Charlie Christian

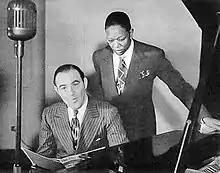
Benny Goodman and Christian in a recording studio, April 1941

In 1939, Christian auditioned for John Hammond, who recommended him to bandleader Benny Goodman, who was only the fourth white bandleader to feature Black musicians in his live band. Goodman had previously heard electric guitarists Leonard Ware and Floyd Smith, among others, and he unsuccessfully tried to buy Smith's contract from bandleader Andy Kirk.